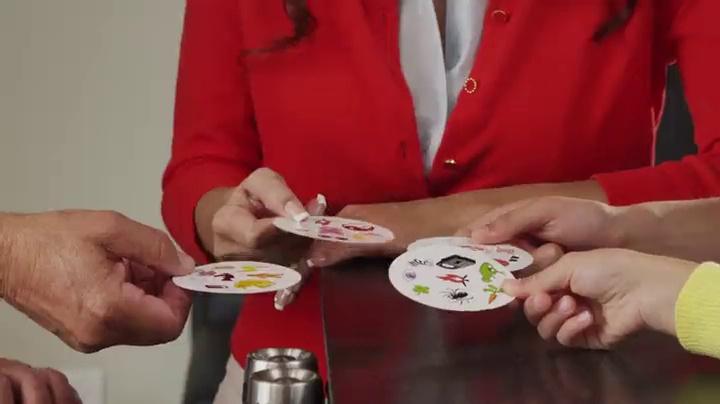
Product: Spot It! (Color/Packaging May Vary)
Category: Toys & Games | Games & Accessories | Card Games
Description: Color and Packaging may vary.
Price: $9.99
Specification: ProductDimensions:5.3x5.3x3inches|ItemWeight:5.6ounces|ShippingWeight:7.8ounces(Viewshippingratesandpolicies)|DomesticShipping:ItemcanbeshippedwithinU.S.|InternationalShipping:ThisitemcanbeshippedtoselectcountriesoutsideoftheU.S.LearnMore|ASIN:B0039S7NO6|Itemmodelnumber:SP411|Manufacturerrecommendedage:7-11years